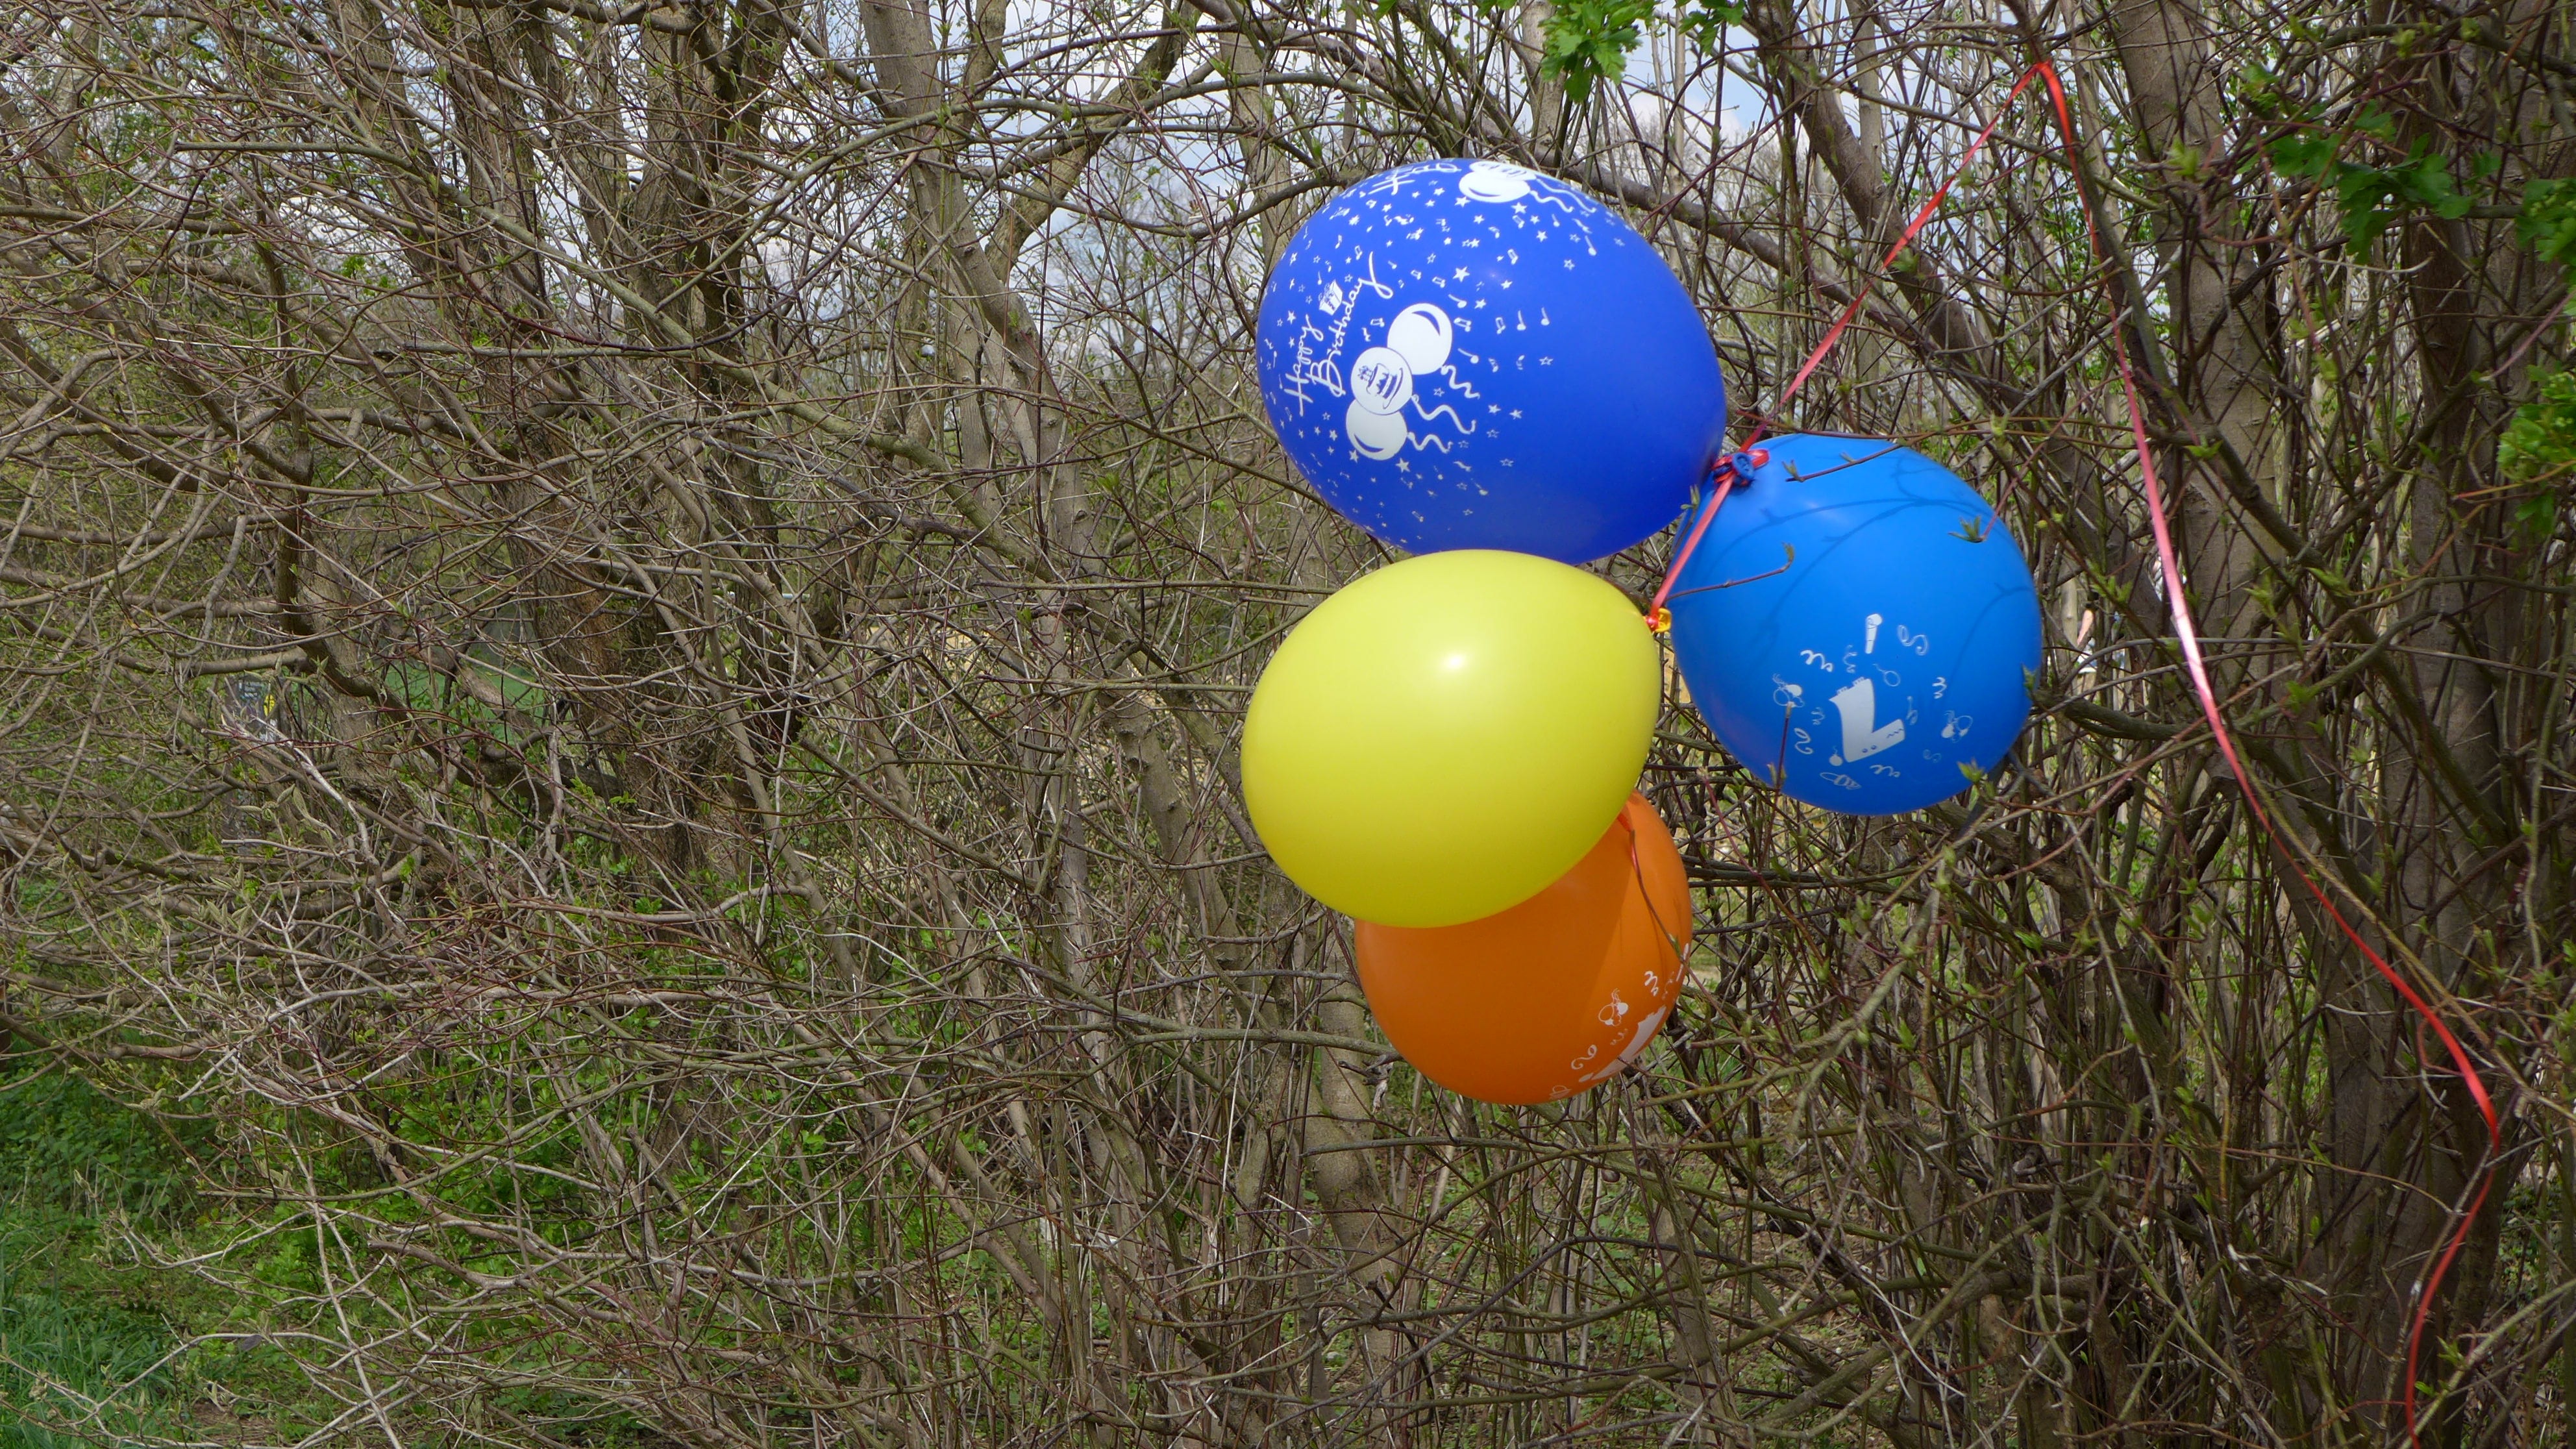
white, balloon, bush, orange, brown, blue, colorful, yellow, toy, note, balloons, mark, characters, announcement